Die Neue Sammlung

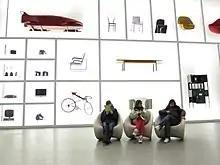
Entry area

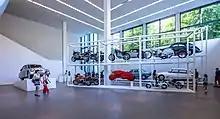
Vehicles

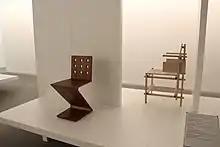
Examples of exhibited furniture, these by Gerrit Rietveld, 2021

Die Neue Sammlung is one of the leading design museums in the world, with the largest collection of industrial and product design.